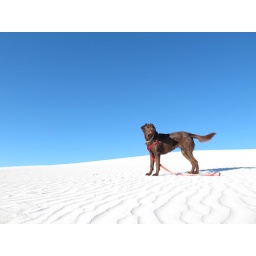
Saguaro cactii, canyon hiking, White Sands dunes, jerry-rigged Christmas lights, and creepy beds in the middle of nowhere.